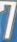
Number: 7